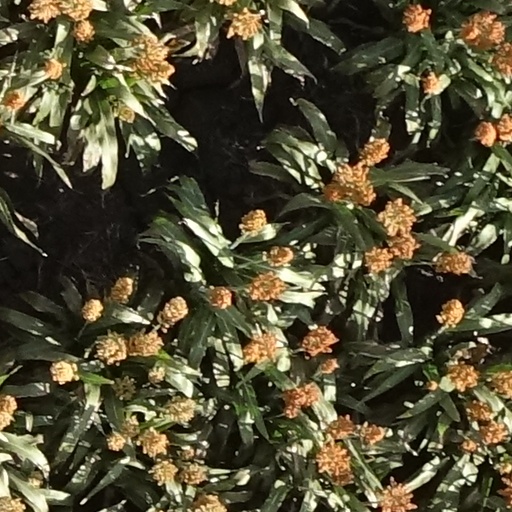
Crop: sorghum